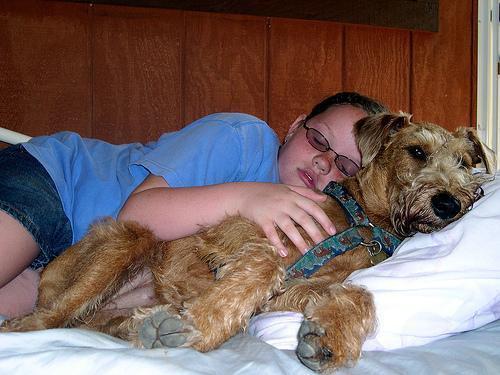
Irish_terrier